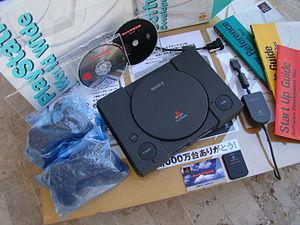
La Net Yaroze est un kit de développement pour PlayStation, sortie en 1996 au Japon, et en 1997 sur les autres territoires, destinée aux développeurs amateurs. Elle a été conçue par Ken Kutaragi.